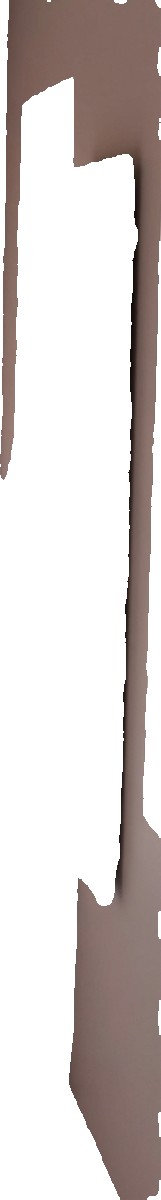
Surface category: wall